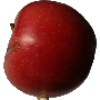
Label: Apple Braeburn 1